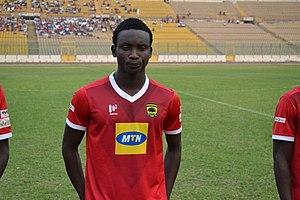
Mohammed Dauda, né le 20 février 1998 au Ghana, est un footballeur ghanéen. Il joue actuellement au poste d'attaquant à l'Esbjerg fB, en prêt du RSC Anderlecht.